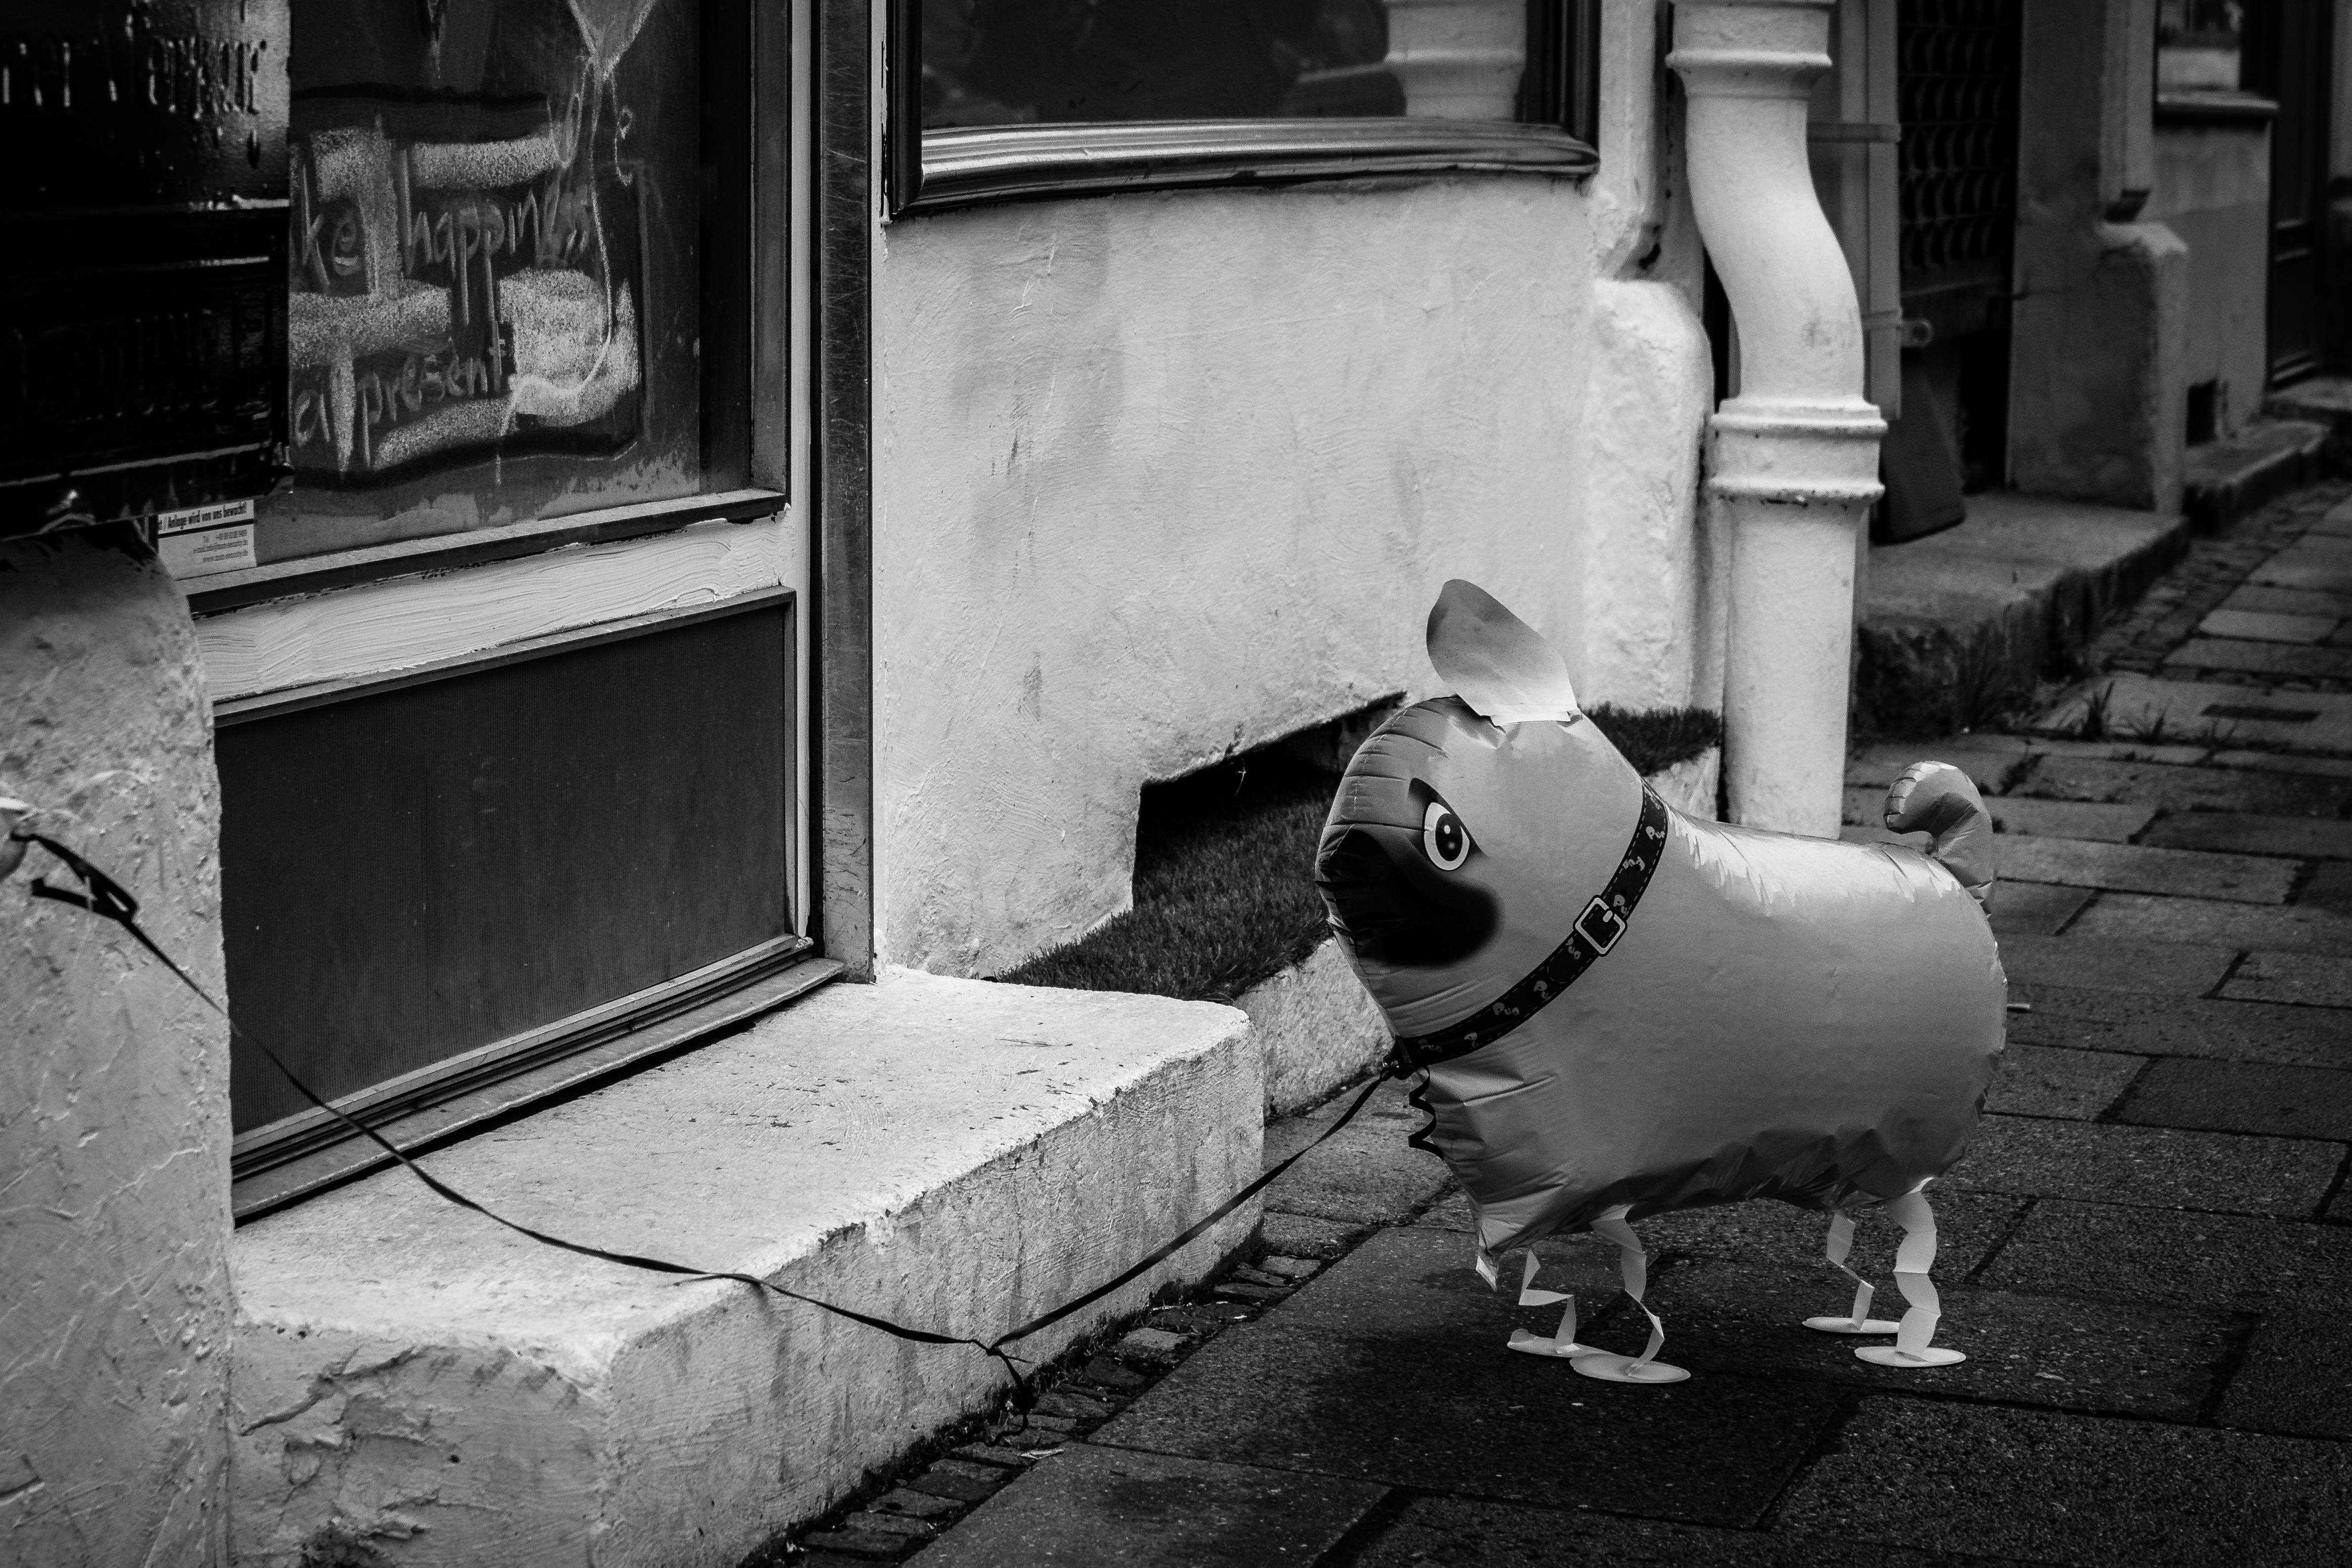
black and white, road, white, street, photography, city, dog, urban, pet, color, darkness, black, monochrome, reflex camera, streetphotography, bw, digital camera, happy, infrastructure, citylife, leash, photograph, snapshot, funny, sw, stphotographia, hund, shape, munich, strasenfotografie, mnchen, mut, strasenkter, monochrome photography, digital slr, film noir, single lens reflex camera